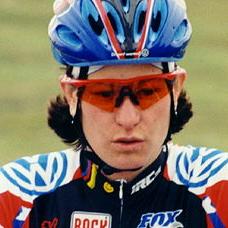
Age: 35